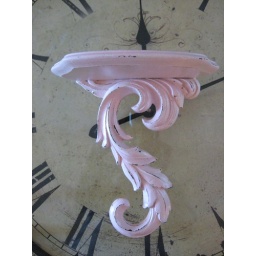
An adorable pink shelf , I have distressed. This is a SecondTreasures find.You can find a link in my profile.